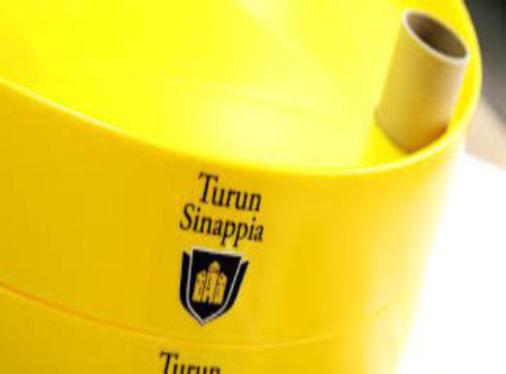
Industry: Food